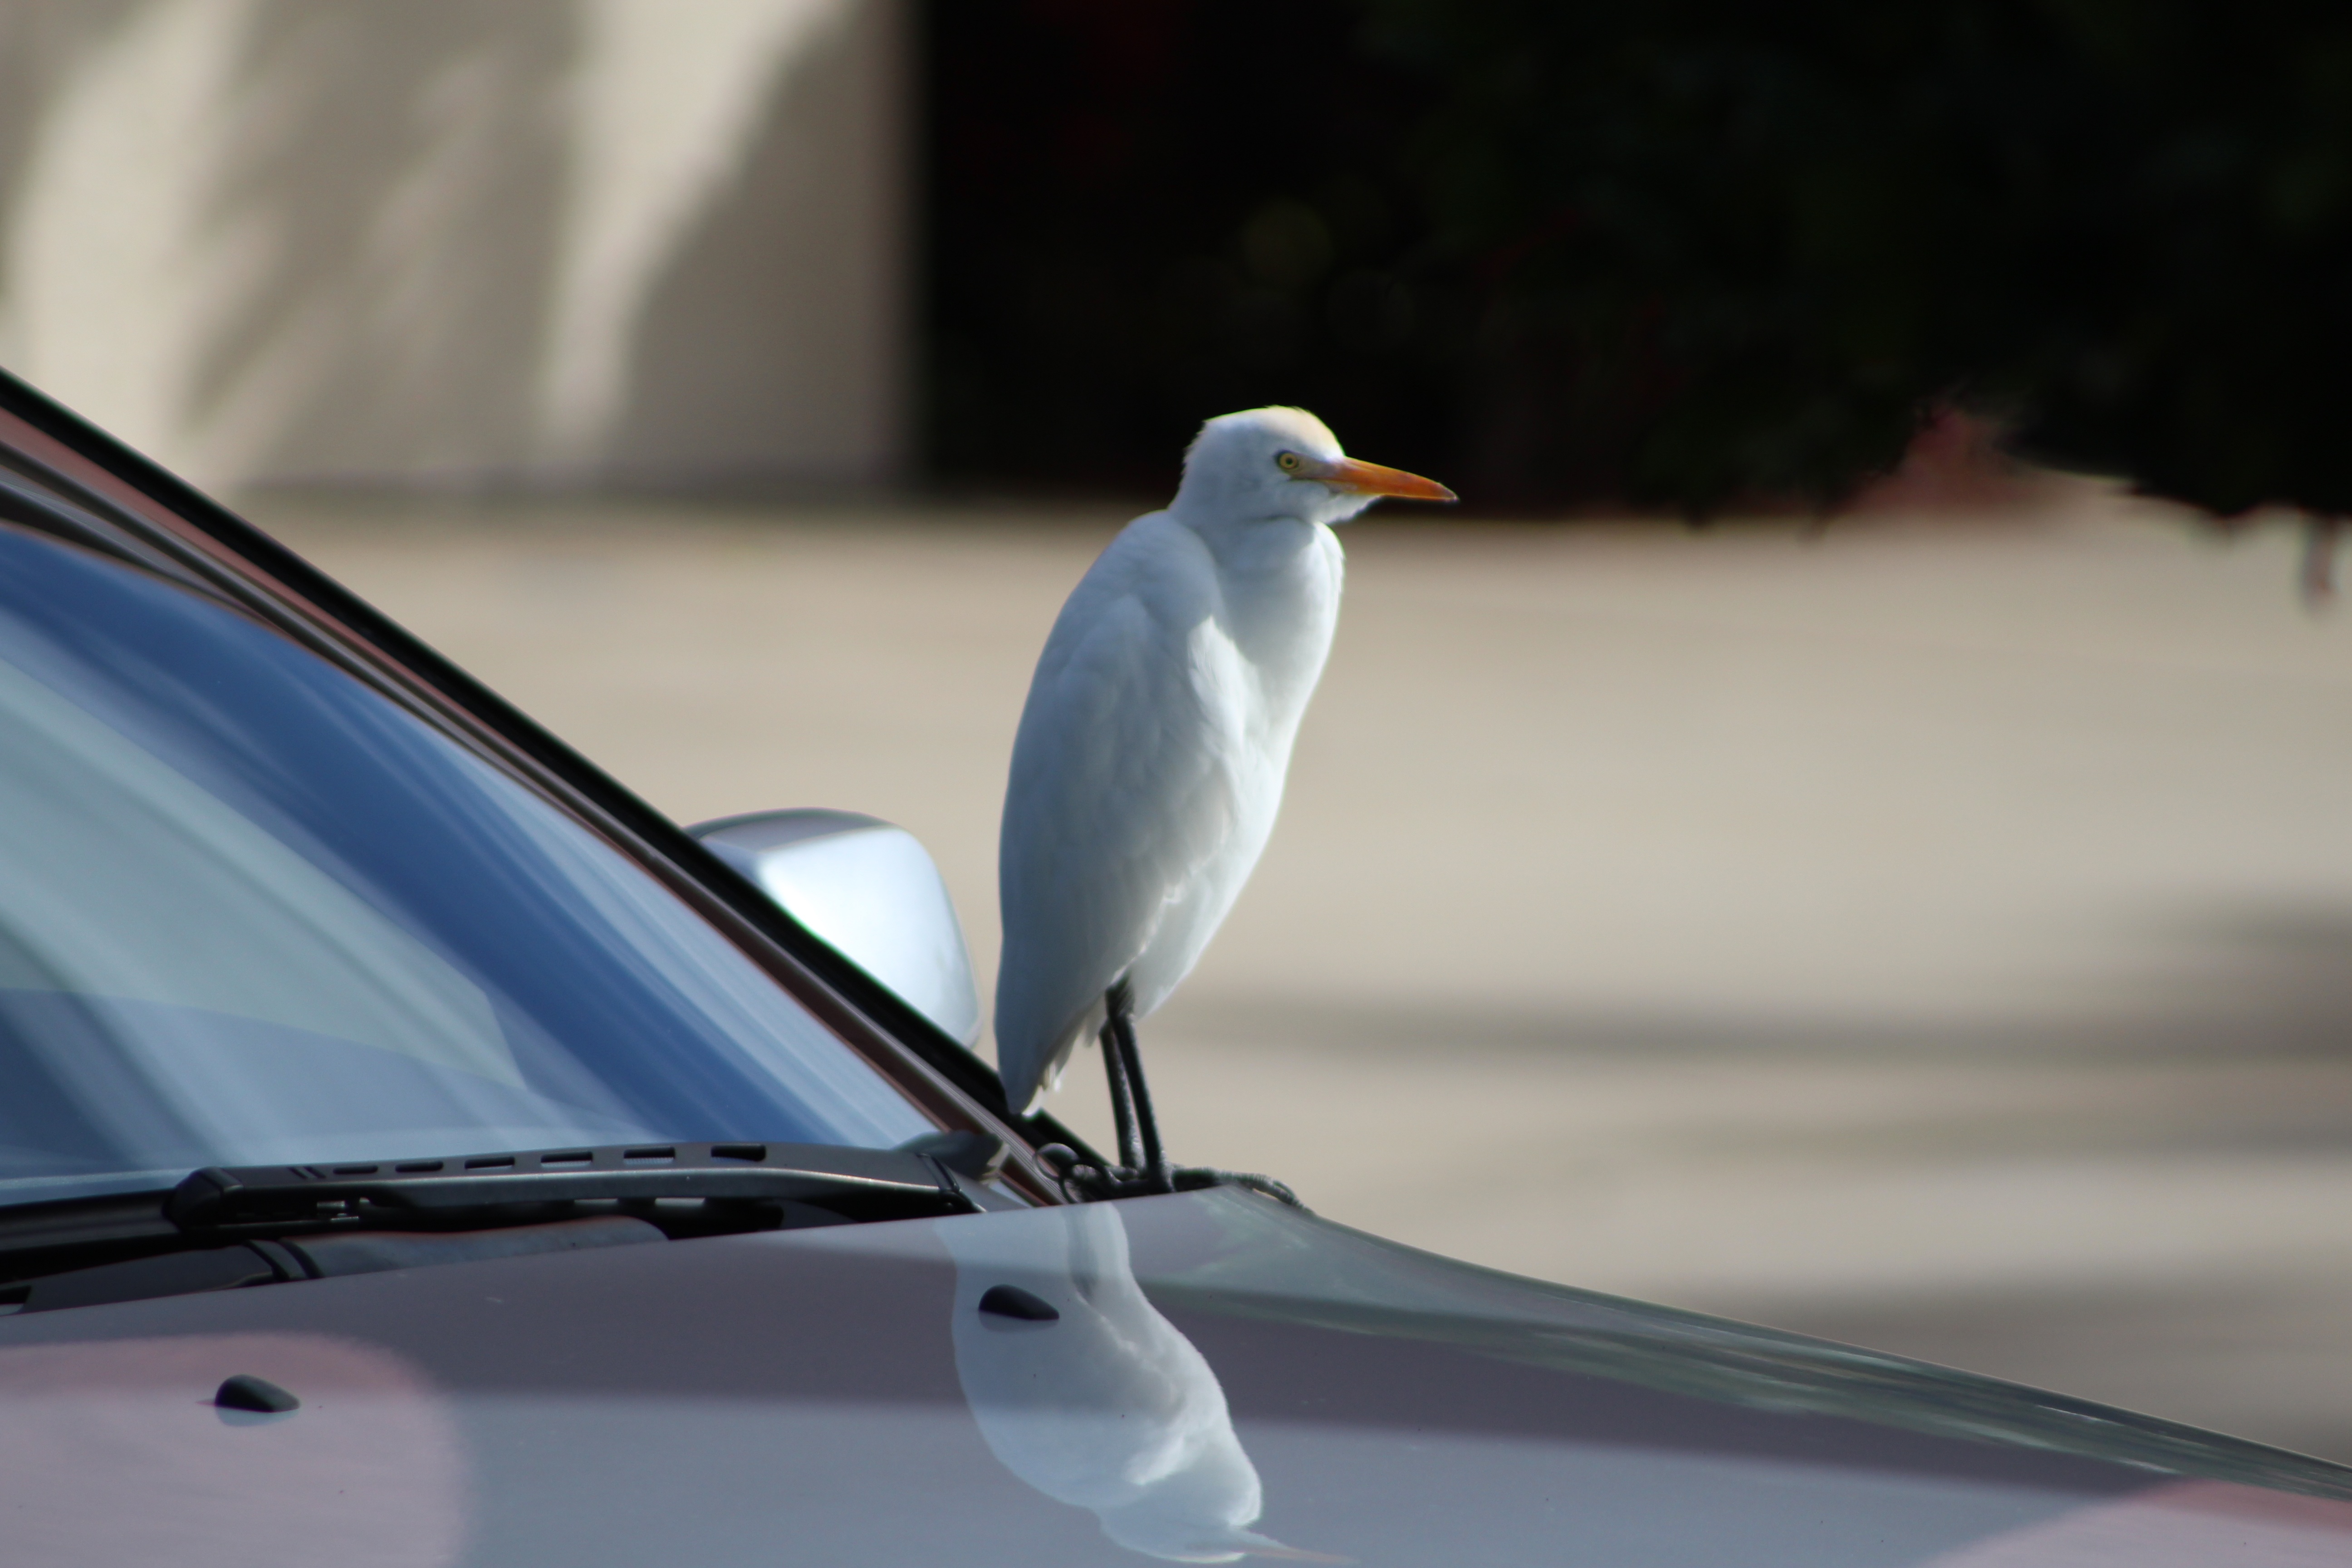
nature, bird, wing, white, car, animal, wildlife, wild, beak, blue, feather, close up, vertebrate, perching bird